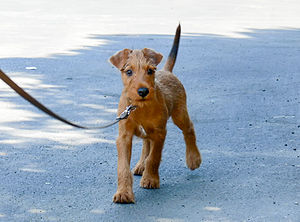
Irsk terrier / Fotogalleri
Irsk Terrier er en hunderace af typen terrier fra Irland.